Step potential

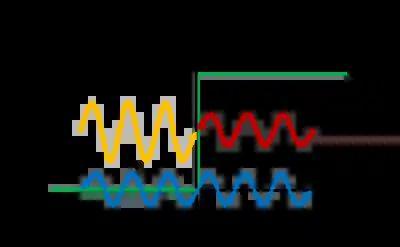
Scattering at a finite potential step of height "V", shown in green. The amplitudes and direction of left and right moving waves are indicated. Yellow is the incident wave, blue are reflected and transmitted, red does not occur. "E" > "V" for this figure.

The time-independent Schrödinger equation for the wave function formula_1 is